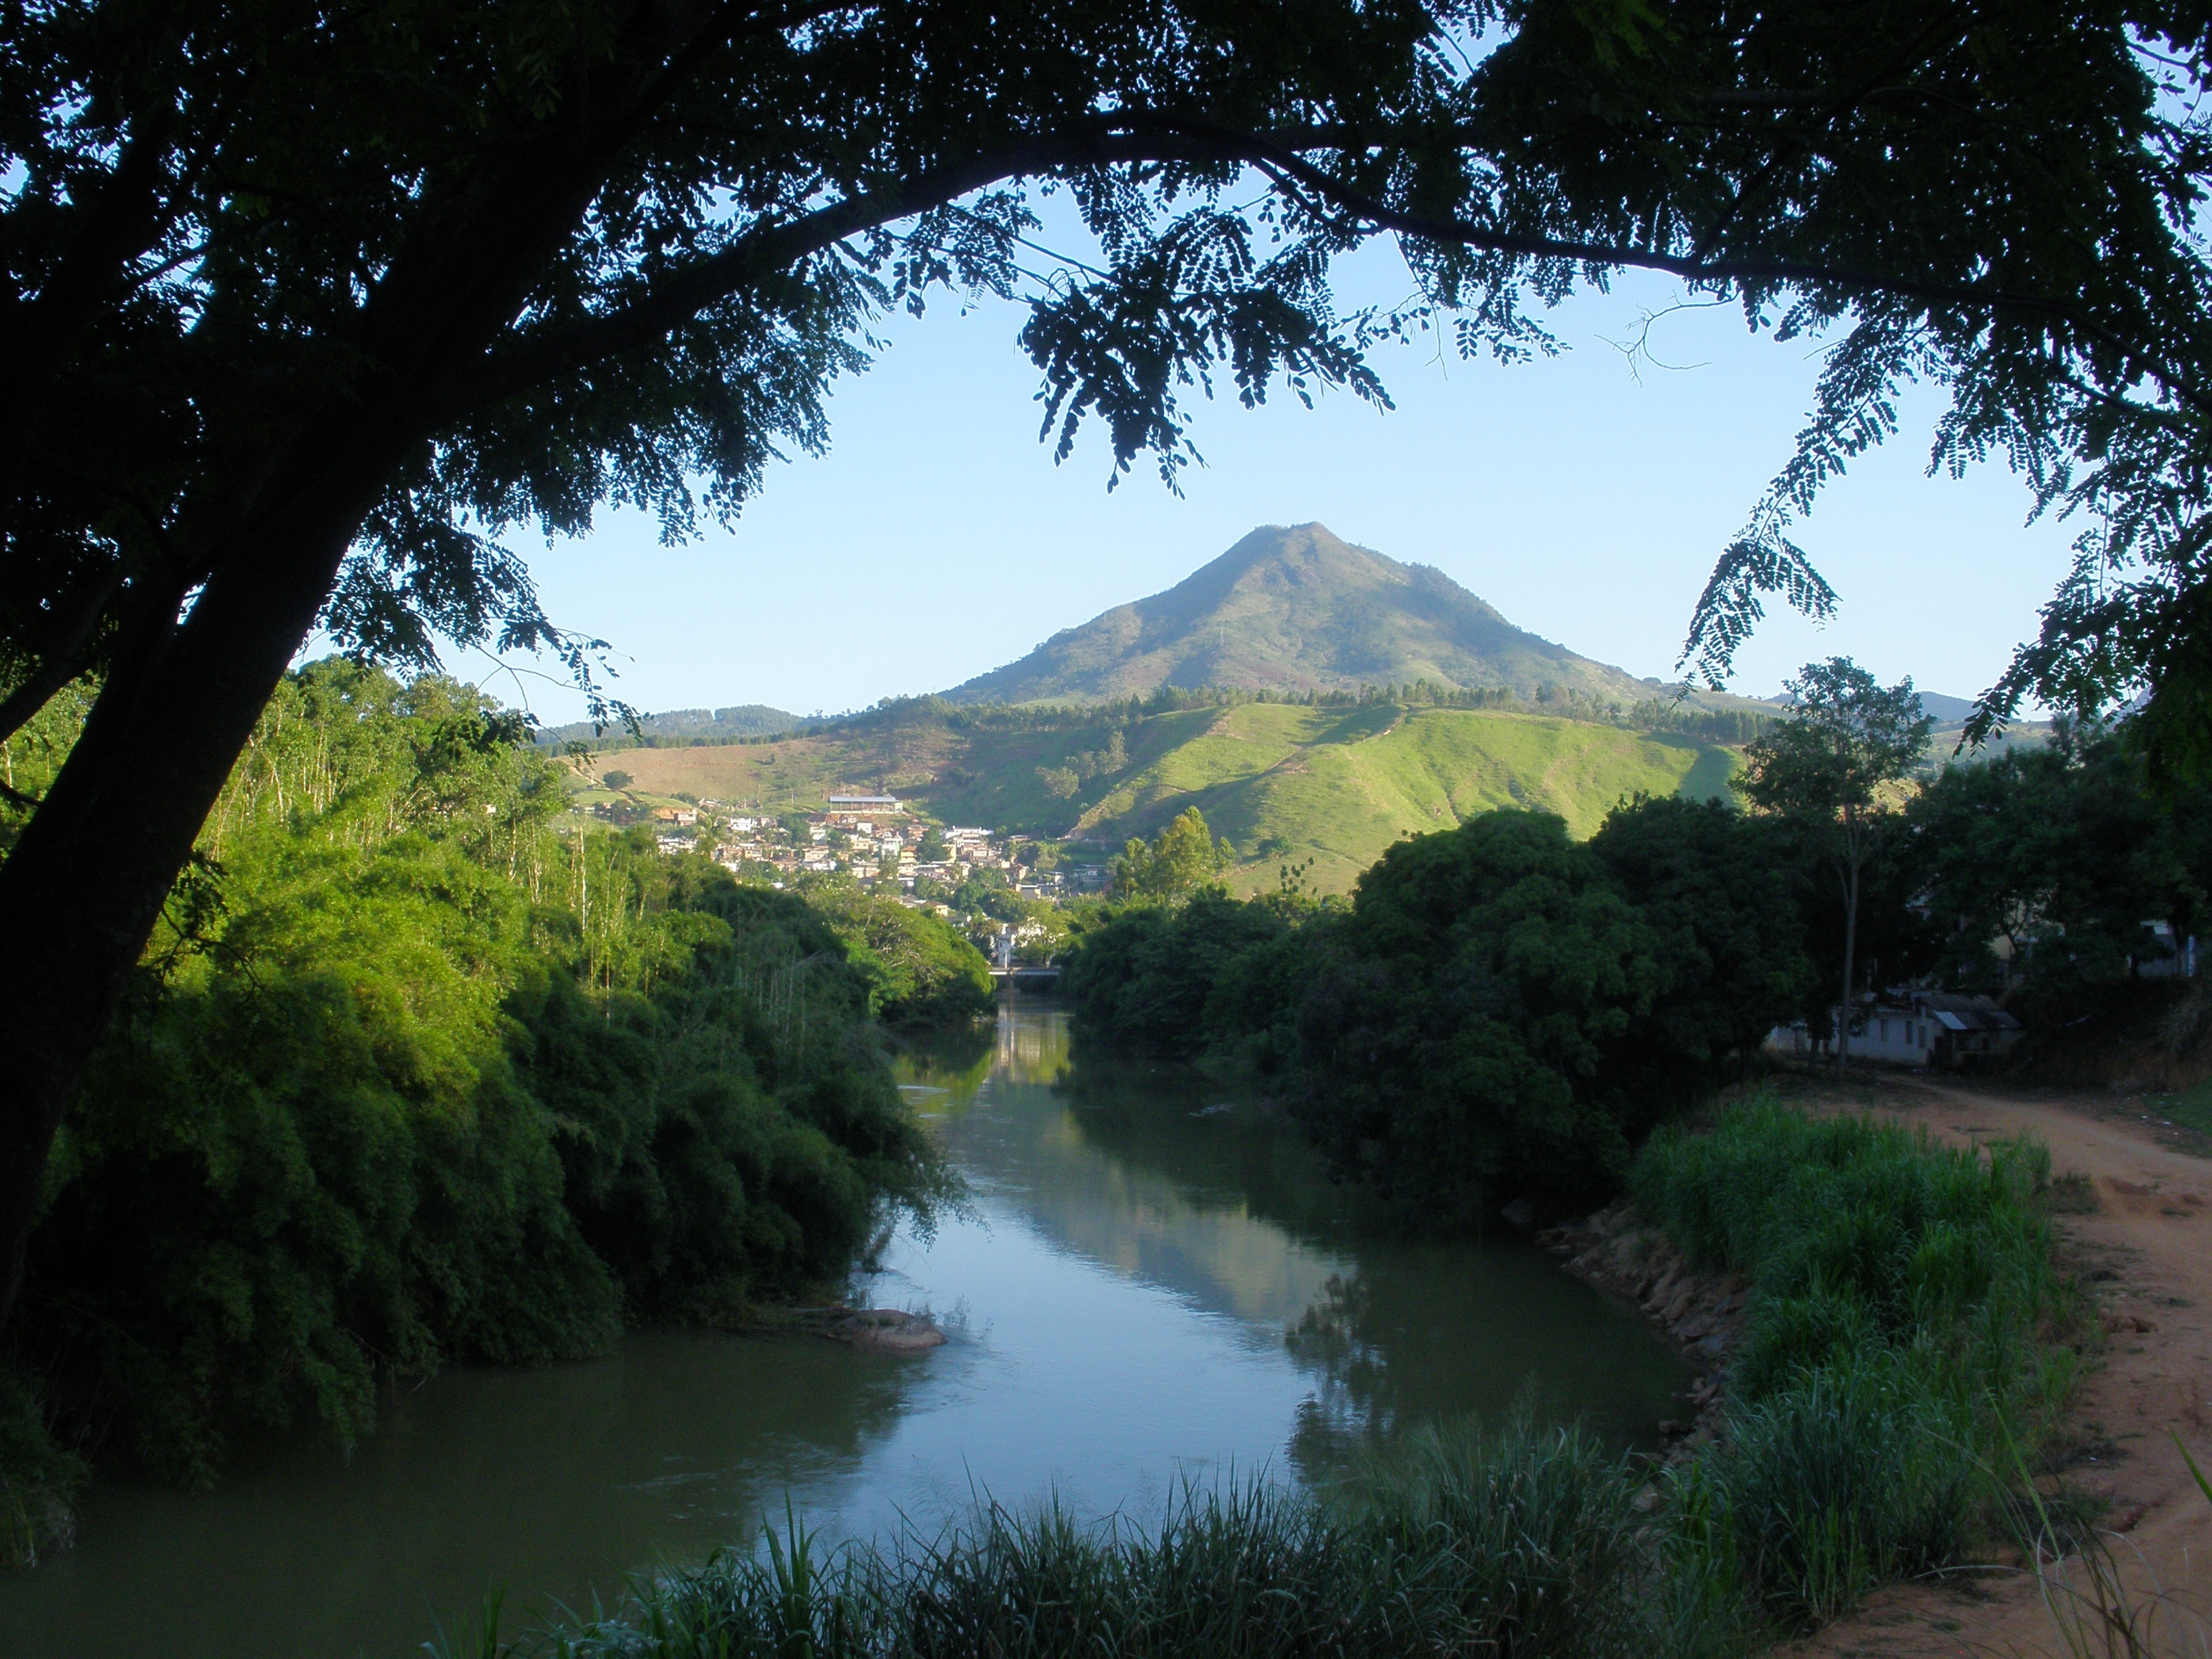
landscape, tree, nature, wilderness, mountain, lake, river, valley, pond, stream, reflection, reservoir, body of water, rio, loch